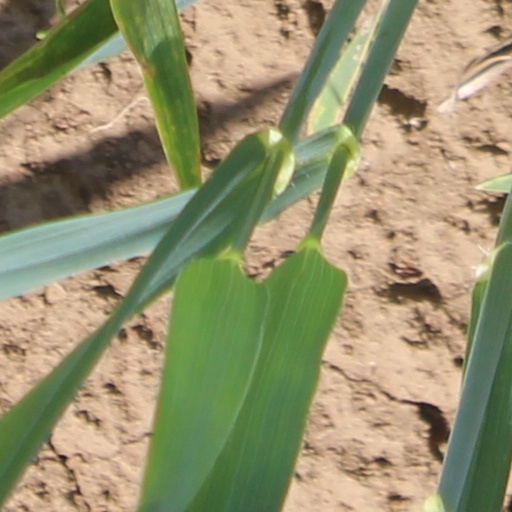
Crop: wheat